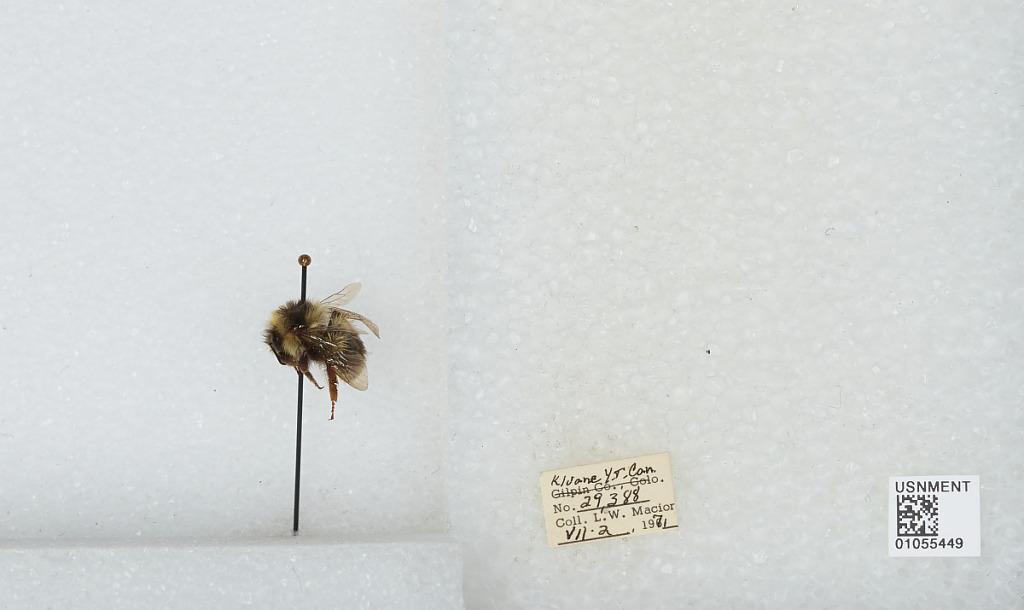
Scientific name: Bombus bifarius nearcticus
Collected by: L. Macior
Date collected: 1971-7-2
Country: Canada
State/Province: Yukon Territory
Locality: Kluane
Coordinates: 60.75, -139.5